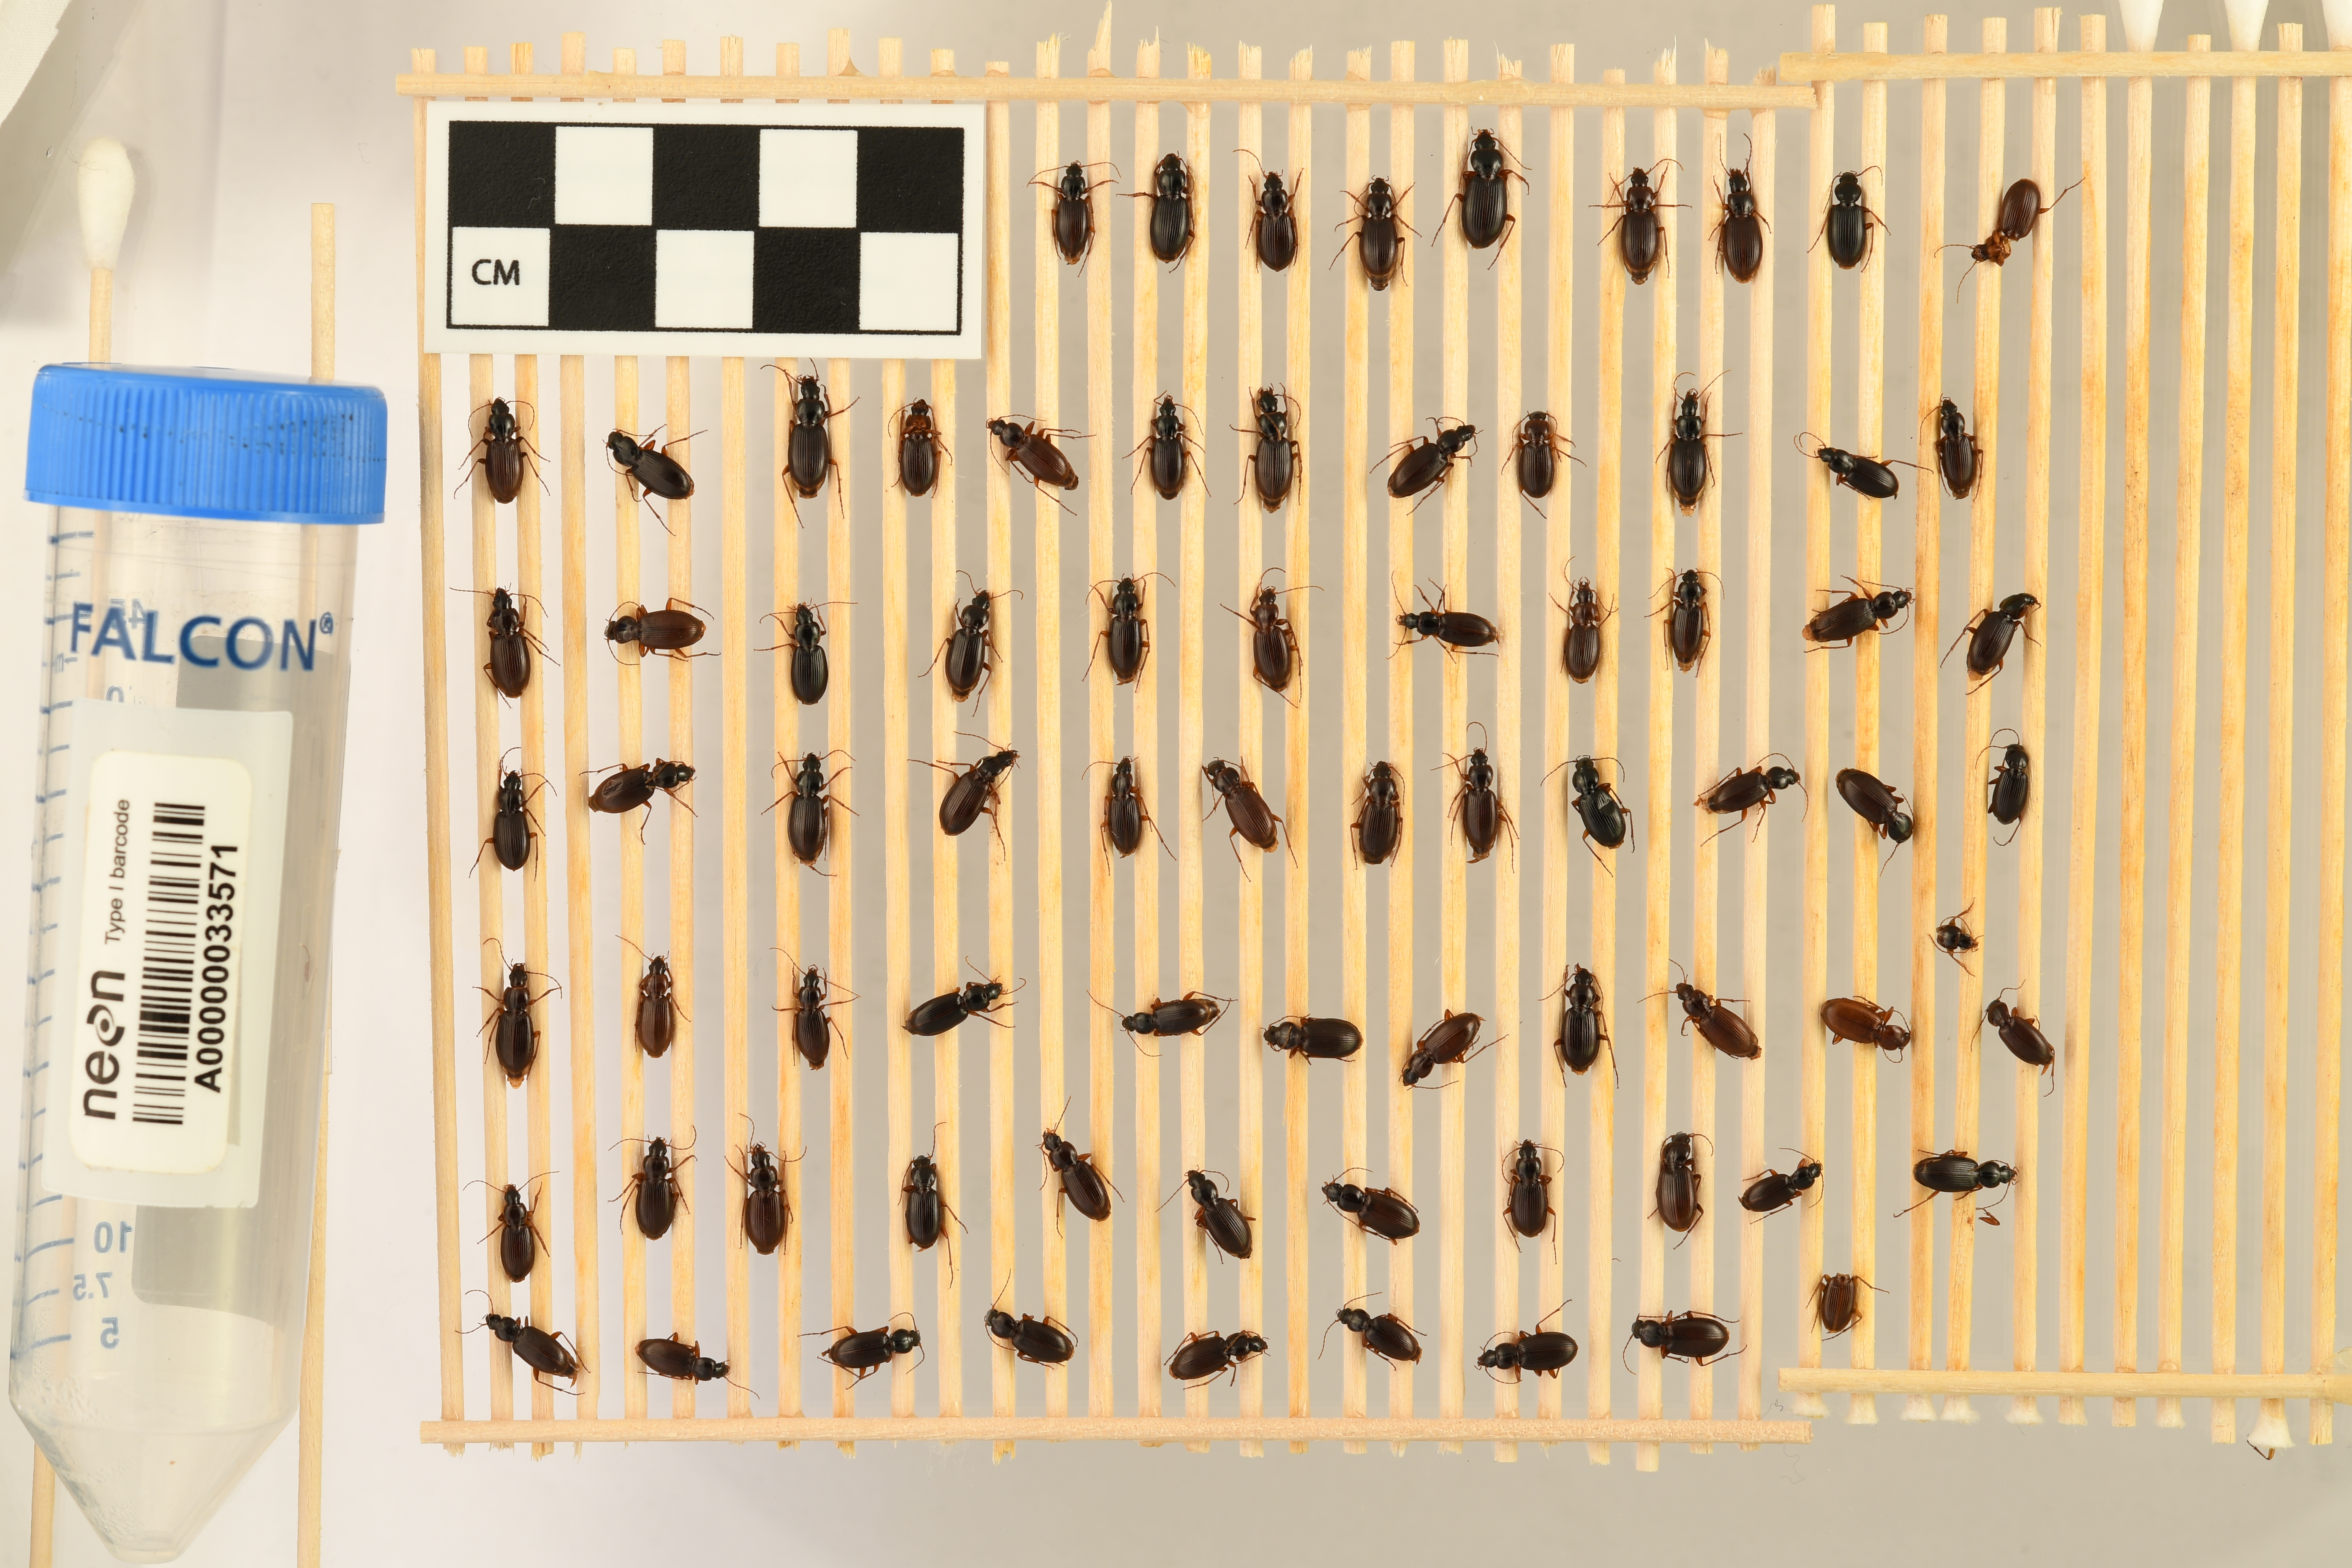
Synuchus impunctatus — Bartlett Experimental Forest NEON, plot BART_068. Beetle 54, ElytraLength: 0.5323 cm (lying flat: Yes)

Synuchus impunctatus — Bartlett Experimental Forest NEON, plot BART_068. Beetle 54, ElytraWidth: 0.2235 cm (lying flat: Yes)

Synuchus impunctatus — Bartlett Experimental Forest NEON, plot BART_068. Beetle 55, ElytraLength: 0.4729 cm (lying flat: Yes)

Synuchus impunctatus — Bartlett Experimental Forest NEON, plot BART_068. Beetle 55, ElytraWidth: 0.2374 cm (lying flat: Yes)

Synuchus impunctatus — Bartlett Experimental Forest NEON, plot BART_068. Beetle 56, ElytraLength: 0.4266 cm (lying flat: Yes)

Synuchus impunctatus — Bartlett Experimental Forest NEON, plot BART_068. Beetle 56, ElytraWidth: 0.2266 cm (lying flat: Yes)

Synuchus impunctatus — Bartlett Experimental Forest NEON, plot BART_068. Beetle 57, ElytraLength: 0.4801 cm (lying flat: Yes)

Synuchus impunctatus — Bartlett Experimental Forest NEON, plot BART_068. Beetle 57, ElytraWidth: 0.2537 cm (lying flat: Yes)

Synuchus impunctatus — Bartlett Experimental Forest NEON, plot BART_068. Beetle 58, ElytraLength: 0.5335 cm (lying flat: Yes)

Synuchus impunctatus — Bartlett Experimental Forest NEON, plot BART_068. Beetle 58, ElytraWidth: 0.2537 cm (lying flat: Yes)

Synuchus impunctatus — Bartlett Experimental Forest NEON, plot BART_068. Beetle 59, ElytraLength: 0.5068 cm (lying flat: Yes)

Synuchus impunctatus — Bartlett Experimental Forest NEON, plot BART_068. Beetle 59, ElytraWidth: 0.24 cm (lying flat: Yes)

Synuchus impunctatus — Bartlett Experimental Forest NEON, plot BART_068. Beetle 60, ElytraLength: 0.5215 cm (lying flat: Yes)

Synuchus impunctatus — Bartlett Experimental Forest NEON, plot BART_068. Beetle 60, ElytraWidth: 0.248 cm (lying flat: Yes)

Synuchus impunctatus — Bartlett Experimental Forest NEON, plot BART_068. Beetle 61, ElytraLength: 0.4882 cm (lying flat: Yes)

Synuchus impunctatus — Bartlett Experimental Forest NEON, plot BART_068. Beetle 61, ElytraWidth: 0.2359 cm (lying flat: Yes)

Synuchus impunctatus — Bartlett Experimental Forest NEON, plot BART_068. Beetle 62, ElytraLength: 0.5188 cm (lying flat: Yes)

Synuchus impunctatus — Bartlett Experimental Forest NEON, plot BART_068. Beetle 62, ElytraWidth: 0.2626 cm (lying flat: Yes)

Synuchus impunctatus — Bartlett Experimental Forest NEON, plot BART_068. Beetle 63, ElytraWidth: 0.2403 cm (lying flat: Yes)

Synuchus impunctatus — Bartlett Experimental Forest NEON, plot BART_068. Beetle 63, ElytraLength: 0.4666 cm (lying flat: Yes)

Synuchus impunctatus — Bartlett Experimental Forest NEON, plot BART_068. Beetle 64, ElytraLength: 0.5201 cm (lying flat: No)

Synuchus impunctatus — Bartlett Experimental Forest NEON, plot BART_068. Beetle 64, ElytraWidth: 0.2666 cm (lying flat: No)

Synuchus impunctatus — Bartlett Experimental Forest NEON, plot BART_068. Beetle 65, ElytraLength: 0.4174 cm (lying flat: Yes)

Synuchus impunctatus — Bartlett Experimental Forest NEON, plot BART_068. Beetle 65, ElytraWidth: 0.2278 cm (lying flat: Yes)

Synuchus impunctatus — Bartlett Experimental Forest NEON, plot BART_068. Beetle 66, ElytraLength: 0.5335 cm (lying flat: Yes)

Synuchus impunctatus — Bartlett Experimental Forest NEON, plot BART_068. Beetle 66, ElytraWidth: 0.2266 cm (lying flat: Yes)

Synuchus impunctatus — Bartlett Experimental Forest NEON, plot BART_068. Beetle 67, ElytraLength: 0.4918 cm (lying flat: Yes)

Synuchus impunctatus — Bartlett Experimental Forest NEON, plot BART_068. Beetle 67, ElytraWidth: 0.2447 cm (lying flat: Yes)

Synuchus impunctatus — Bartlett Experimental Forest NEON, plot BART_068. Beetle 68, ElytraLength: 0.4725 cm (lying flat: Yes)

Synuchus impunctatus — Bartlett Experimental Forest NEON, plot BART_068. Beetle 68, ElytraWidth: 0.2039 cm (lying flat: Yes)

Synuchus impunctatus — Bartlett Experimental Forest NEON, plot BART_068. Beetle 69, ElytraLength: 0.502 cm (lying flat: Yes)

Synuchus impunctatus — Bartlett Experimental Forest NEON, plot BART_068. Beetle 69, ElytraWidth: 0.268 cm (lying flat: Yes)

Synuchus impunctatus — Bartlett Experimental Forest NEON, plot BART_068. Beetle 70, ElytraLength: 0.4902 cm (lying flat: Yes)

Synuchus impunctatus — Bartlett Experimental Forest NEON, plot BART_068. Beetle 70, ElytraWidth: 0.2656 cm (lying flat: Yes)

Synuchus impunctatus — Bartlett Experimental Forest NEON, plot BART_068. Beetle 71, ElytraLength: 0.5308 cm (lying flat: Yes)

Synuchus impunctatus — Bartlett Experimental Forest NEON, plot BART_068. Beetle 71, ElytraWidth: 0.2451 cm (lying flat: Yes)

Synuchus impunctatus — Bartlett Experimental Forest NEON, plot BART_068. Beetle 72, ElytraLength: 0.4734 cm (lying flat: Yes)

Synuchus impunctatus — Bartlett Experimental Forest NEON, plot BART_068. Beetle 72, ElytraWidth: 0.2403 cm (lying flat: Yes)

Synuchus impunctatus — Bartlett Experimental Forest NEON, plot BART_068. Beetle 73, ElytraLength: 0.4846 cm (lying flat: Yes)

Synuchus impunctatus — Bartlett Experimental Forest NEON, plot BART_068. Beetle 73, ElytraWidth: 0.285 cm (lying flat: Yes)

Synuchus impunctatus — Bartlett Experimental Forest NEON, plot BART_068. Beetle 74, ElytraLength: 0.5466 cm (lying flat: Yes)

Synuchus impunctatus — Bartlett Experimental Forest NEON, plot BART_068. Beetle 74, ElytraWidth: 0.28 cm (lying flat: Yes)

Synuchus impunctatus — Bartlett Experimental Forest NEON, plot BART_068. Beetle 75, ElytraLength: 0.4628 cm (lying flat: Yes)

Synuchus impunctatus — Bartlett Experimental Forest NEON, plot BART_068. Beetle 75, ElytraWidth: 0.2137 cm (lying flat: Yes)

Synuchus impunctatus — Bartlett Experimental Forest NEON, plot BART_068. Beetle 1, ElytraLength: 0.4585 cm (lying flat: Yes)

Synuchus impunctatus — Bartlett Experimental Forest NEON, plot BART_068. Beetle 1, ElytraWidth: 0.2361 cm (lying flat: Yes)

Synuchus impunctatus — Bartlett Experimental Forest NEON, plot BART_068. Beetle 2, ElytraLength: 0.5146 cm (lying flat: Yes)

Synuchus impunctatus — Bartlett Experimental Forest NEON, plot BART_068. Beetle 2, ElytraWidth: 0.2642 cm (lying flat: Yes)

Synuchus impunctatus — Bartlett Experimental Forest NEON, plot BART_068. Beetle 3, ElytraLength: 0.5277 cm (lying flat: Yes)

Synuchus impunctatus — Bartlett Experimental Forest NEON, plot BART_068. Beetle 3, ElytraWidth: 0.2504 cm (lying flat: Yes)

Synuchus impunctatus — Bartlett Experimental Forest NEON, plot BART_068. Beetle 4, ElytraLength: 0.5001 cm (lying flat: Yes)

Synuchus impunctatus — Bartlett Experimental Forest NEON, plot BART_068. Beetle 4, ElytraWidth: 0.2361 cm (lying flat: Yes)

Synuchus impunctatus — Bartlett Experimental Forest NEON, plot BART_068. Beetle 5, ElytraLength: 0.6125 cm (lying flat: Yes)

Synuchus impunctatus — Bartlett Experimental Forest NEON, plot BART_068. Beetle 5, ElytraWidth: 0.3197 cm (lying flat: Yes)

Synuchus impunctatus — Bartlett Experimental Forest NEON, plot BART_068. Beetle 6, ElytraLength: 0.5418 cm (lying flat: Yes)

Synuchus impunctatus — Bartlett Experimental Forest NEON, plot BART_068. Beetle 6, ElytraWidth: 0.2639 cm (lying flat: Yes)

Synuchus impunctatus — Bartlett Experimental Forest NEON, plot BART_068. Beetle 7, ElytraLength: 0.5555 cm (lying flat: Yes)

Synuchus impunctatus — Bartlett Experimental Forest NEON, plot BART_068. Beetle 7, ElytraWidth: 0.2642 cm (lying flat: Yes)

Synuchus impunctatus — Bartlett Experimental Forest NEON, plot BART_068. Beetle 8, ElytraLength: 0.5557 cm (lying flat: Yes)

Synuchus impunctatus — Bartlett Experimental Forest NEON, plot BART_068. Beetle 8, ElytraWidth: 0.2781 cm (lying flat: Yes)

Synuchus impunctatus — Bartlett Experimental Forest NEON, plot BART_068. Beetle 9, ElytraLength: 0.5055 cm (lying flat: Yes)

Synuchus impunctatus — Bartlett Experimental Forest NEON, plot BART_068. Beetle 9, ElytraWidth: 0.2991 cm (lying flat: Yes)

Synuchus impunctatus — Bartlett Experimental Forest NEON, plot BART_068. Beetle 10, ElytraLength: 0.5138 cm (lying flat: Yes)

Synuchus impunctatus — Bartlett Experimental Forest NEON, plot BART_068. Beetle 10, ElytraWidth: 0.2916 cm (lying flat: Yes)